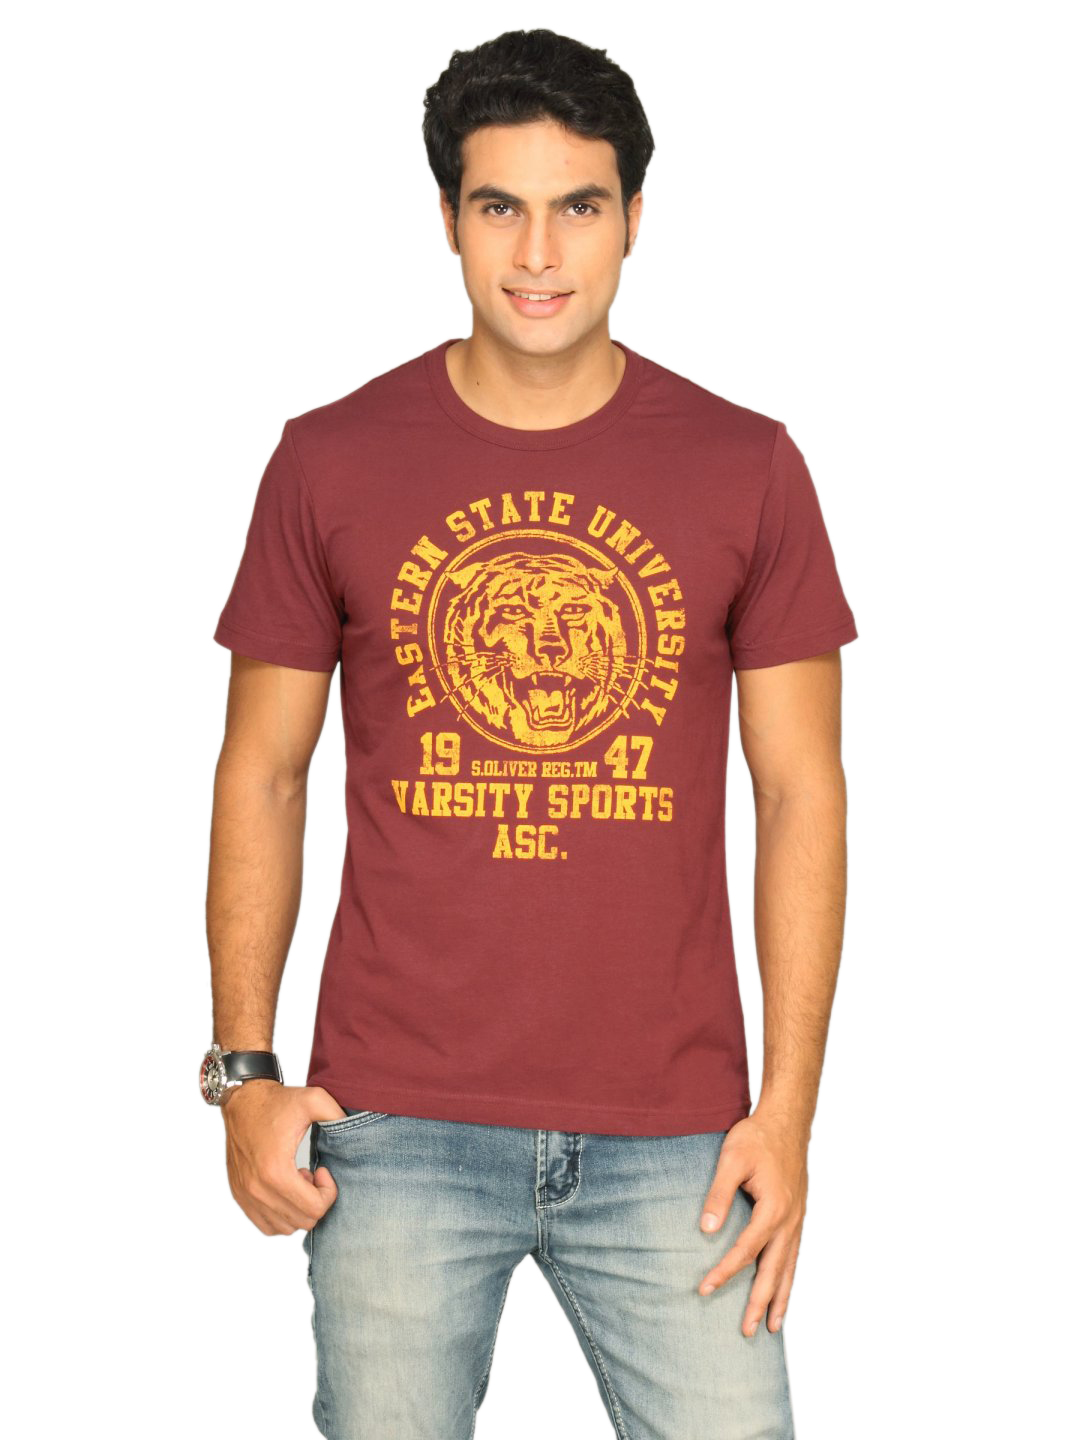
s.Oliver Men's Eastern State University Red T-shirt
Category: Apparel / Topwear / Tshirts
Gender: Men
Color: Red
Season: Summer 2011
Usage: Casual